Minerva Fabienne Hase

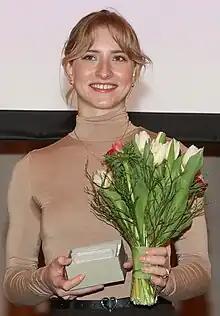
Hase at the 2022 Winter Olympics

Hase/Seegert started the new competition season at the 2018 CS Nebelhorn Trophy and finished fourth. The pair received their first Grand Prix invitations. They placed fifth at the 2018 Skate America and seventh at the 2018 Internationaux de France. After participating at the 2018 Golden Spin of Zagreb and placing fourth, they won their first national title at the 2019 German Championships.